Commander Keen in Invasion of the Vorticons

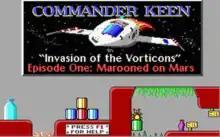
Title screen of "Marooned on Mars"

Commander Keen in Invasion of the Vorticons is a three-part episodic side-scrolling platform video game developed by Ideas from the Deep (a precursor to id Software) and published by Apogee Software in 1990 for MS-DOS. It is the first set of episodes of the "Commander Keen" series. The game follows the titular Commander Keen, an eight-year-old child genius, as he retrieves the stolen parts of his spaceship from the cities of Mars, prevents a recently arrived alien mothership from destroying landmarks on Earth, and hunts down the leader of the aliens, the Grand Intellect, on the alien home planet. The three episodes feature Keen running, jumping, and shooting through various levels while opposed by aliens, robots, and other hazards.